Ulcerative colitis

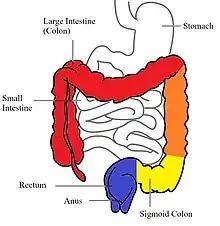
Classification of colitis, often used in defining the extent of involvement of ulcerative colitis, with proctitis (blue), proctosigmoiditis (yellow), left-sided colitis (orange), and pancolitis (red). All classes extend distally to the end of the rectum.

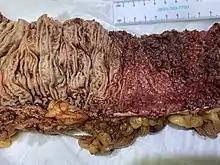
Gross pathology of normal colon (left) and severe ulcerative colitis (right), forming pseudopolyps (smaller than the cobblestoning typically seen in Crohn's disease), over a continuous area (rather than skip lesions of Crohn's disease), and with a relatively gradual transition from normal colon (while Crohn's is typically more abrupt).

In contrast to Crohn's disease, which can affect areas of the gastrointestinal tract outside of the colon, ulcerative colitis is usually confined to the colon. Inflammation in ulcerative colitis is usually continuous, typically involving the rectum, with involvement extending proximally (to sigmoid colon, ascending colon, etc.). In contrast, inflammation with Crohn's disease is often patchy, with so-called "skip lesions" (intermittent regions of inflamed bowel).